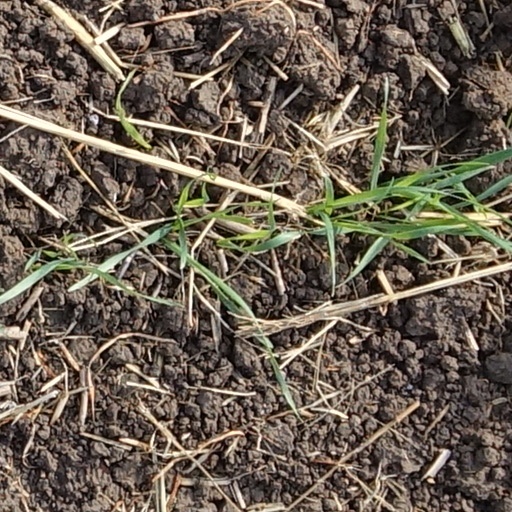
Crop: wheat